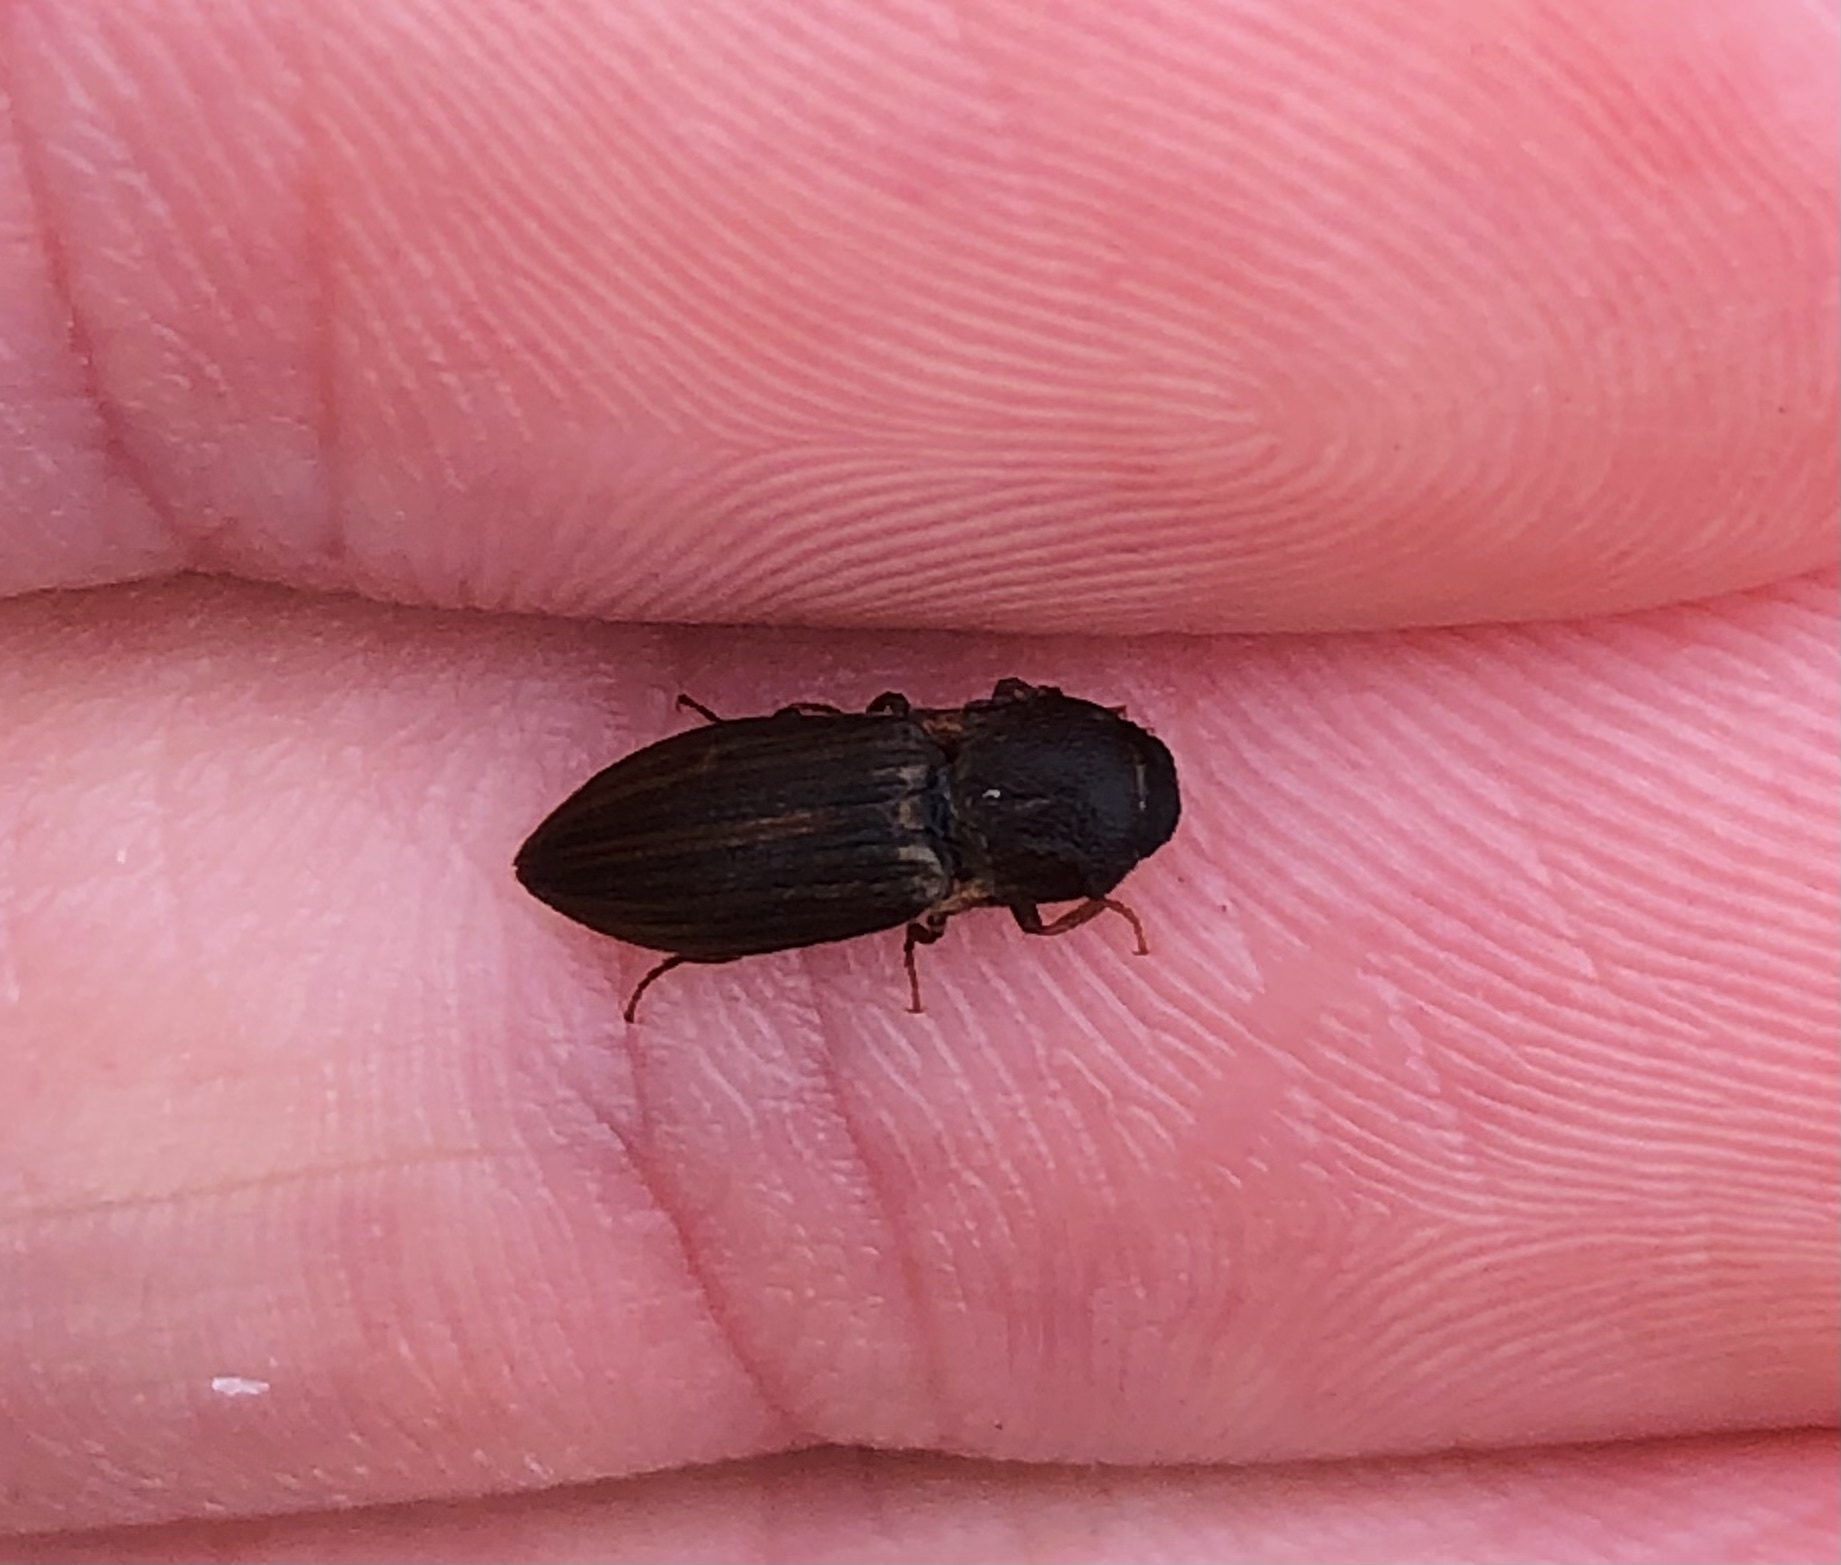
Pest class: clickbeetles_wireworms